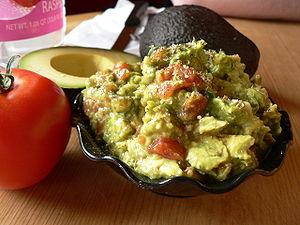
Le guacamole est une préparation culinaire d'origine mexicaine faite à base d’avocat, de piment frais, de coriandre fraîche, d'oignons, de tomates, de jus de lime ou de citron, de sel et de poivre. Le cumin, l'ail, le paprika, le gingembre, le poivron...peuvent également entrer dans sa composition.